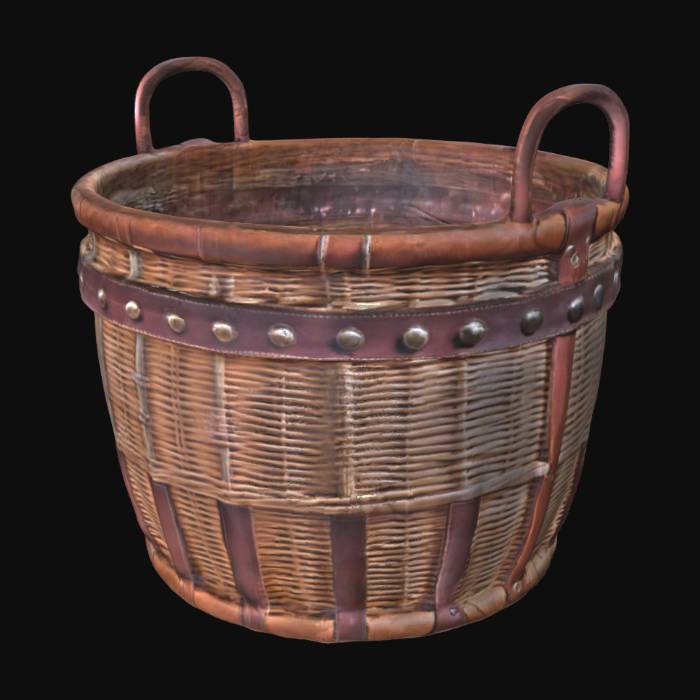
미적 점수 (1~10점): 8